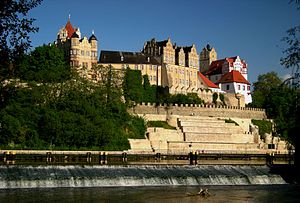
Bernburg (Saale)
Bernburg Slot
Bernburg (Saale) er en by i den tyske delstat Sachsen-Anhalt. Den ligger ved floden Saale i Magdeburger Börde midt i Sachsen-Anhalt, omkring 45 Kilometer syd for Magdeburg og 50 kilometer nord for Halle, og er administrationsby i Salzlandkreis. Bernburg er historisk en del af Anhalt og var residens for fyrsterne og siden hertugerne af Anhalt-Bernburg. Byen er domineret af det store renæssanceslot, som også indholder et museum.